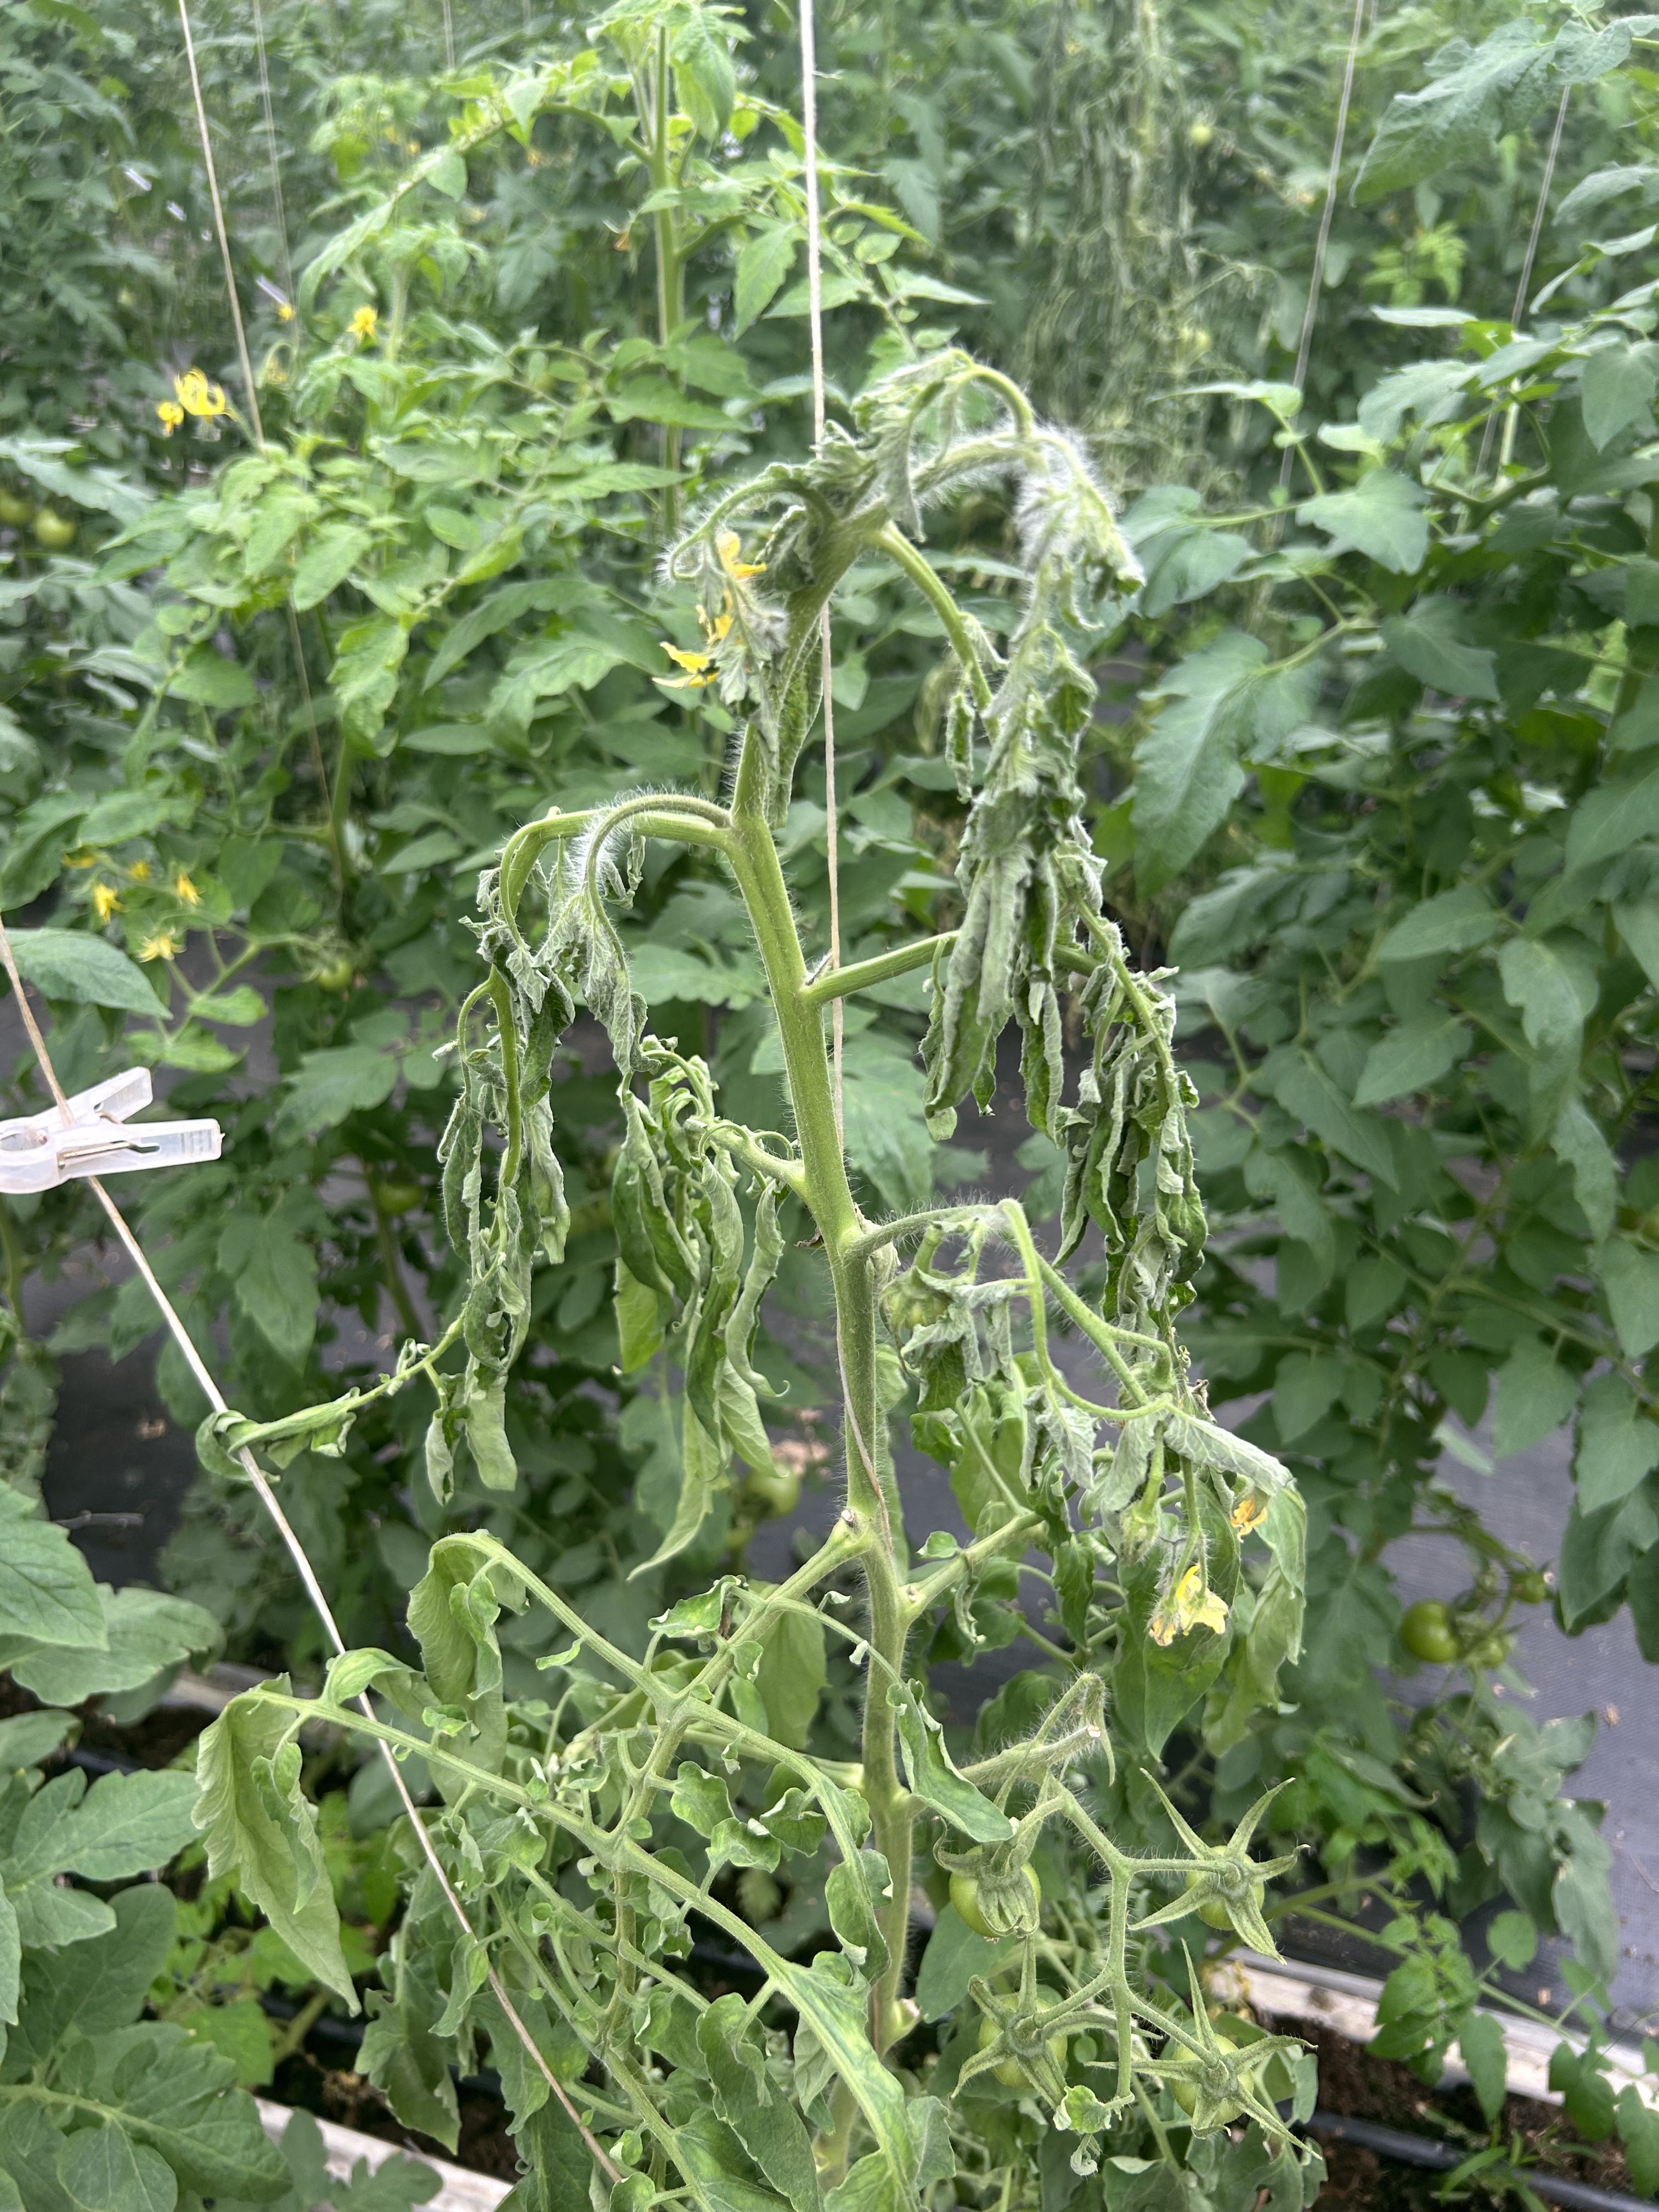
Disease: Wilt